Operation Chastity

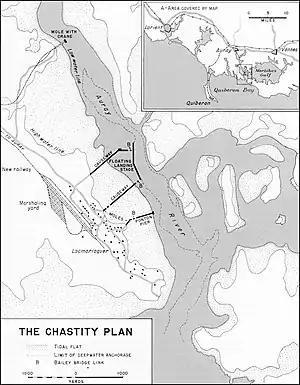
The Chastity plan

The solution to the Allies logistical problem was devised in April 1944 and given the name Operation Chastity. It involved constructing a brand-new, deep-water port at Quiberon Bay.